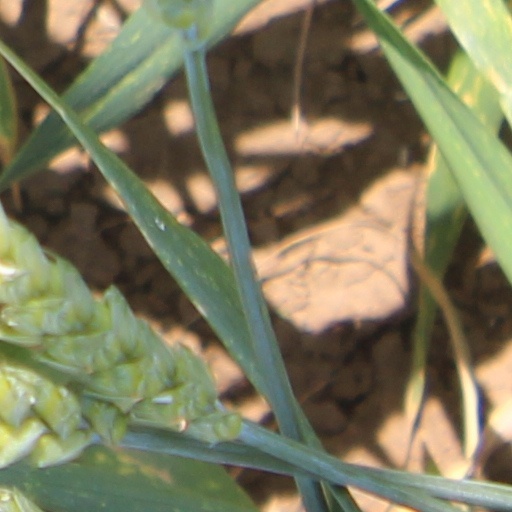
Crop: wheat